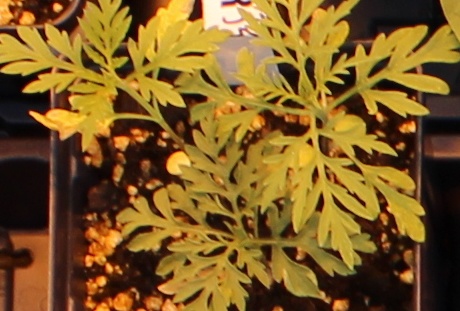
Label: Ragweed